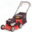
Label: lawn_mower